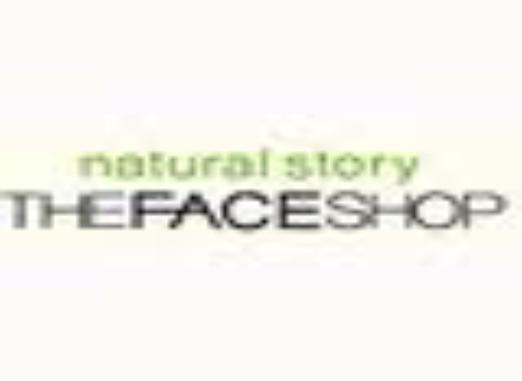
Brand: faceshop
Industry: Necessities